Ōtori Station

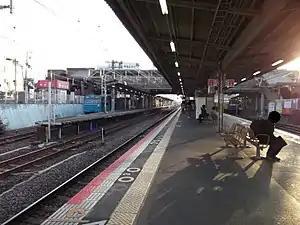
Ōtori Station platform

is a passenger railway station located in Nishi-ku, Sakai, Osaka Prefecture, Japan, operated by West Japan Railway Company (JR West).